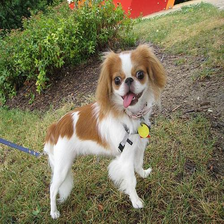
Species: dog
Breed: japanese chin